Karapet Utudjian

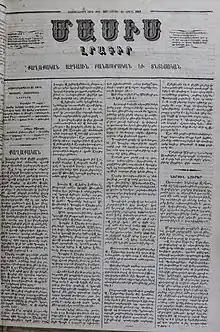
Front page of an issue of Utudjian's Masis

During his time as editor, Utujian published a number of translations from European languages, many of which were also serialized in Masis. Among these translations figure schoolbooks such as Joseph Garnier’s Éléments de l’économie politique (1873), as well as popular European literary and political works: Silvio Pellico’s Le mie prigioni (1862), Oliver Goldsmith’s The vicar of Wakefield (1863) and Eugène Sue’s eight-volume Le Juif errant (1867-1869). Concurrently, he also held a series of positions within Armenian communal governing bodies. Like Rusinian, he was an inaugural member of the Education Council in 1853, served as a deputy in the Armenian National Assembly and was part of cultural associations that strove to spread a sense of national consciousness among Ottoman Armenians. He also belonged to the Armenian masonic lodge Ser (“Love”). After leaving his editorship, Utujian worked as the superintendent of schools affiliated with the Armenian Apostolic Patriarchate of Constantinople from 1885 to 1895.